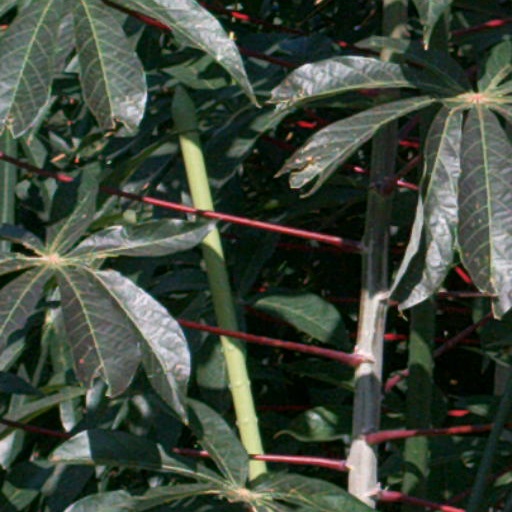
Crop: cassava